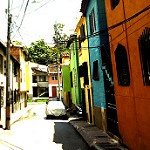
Label: street